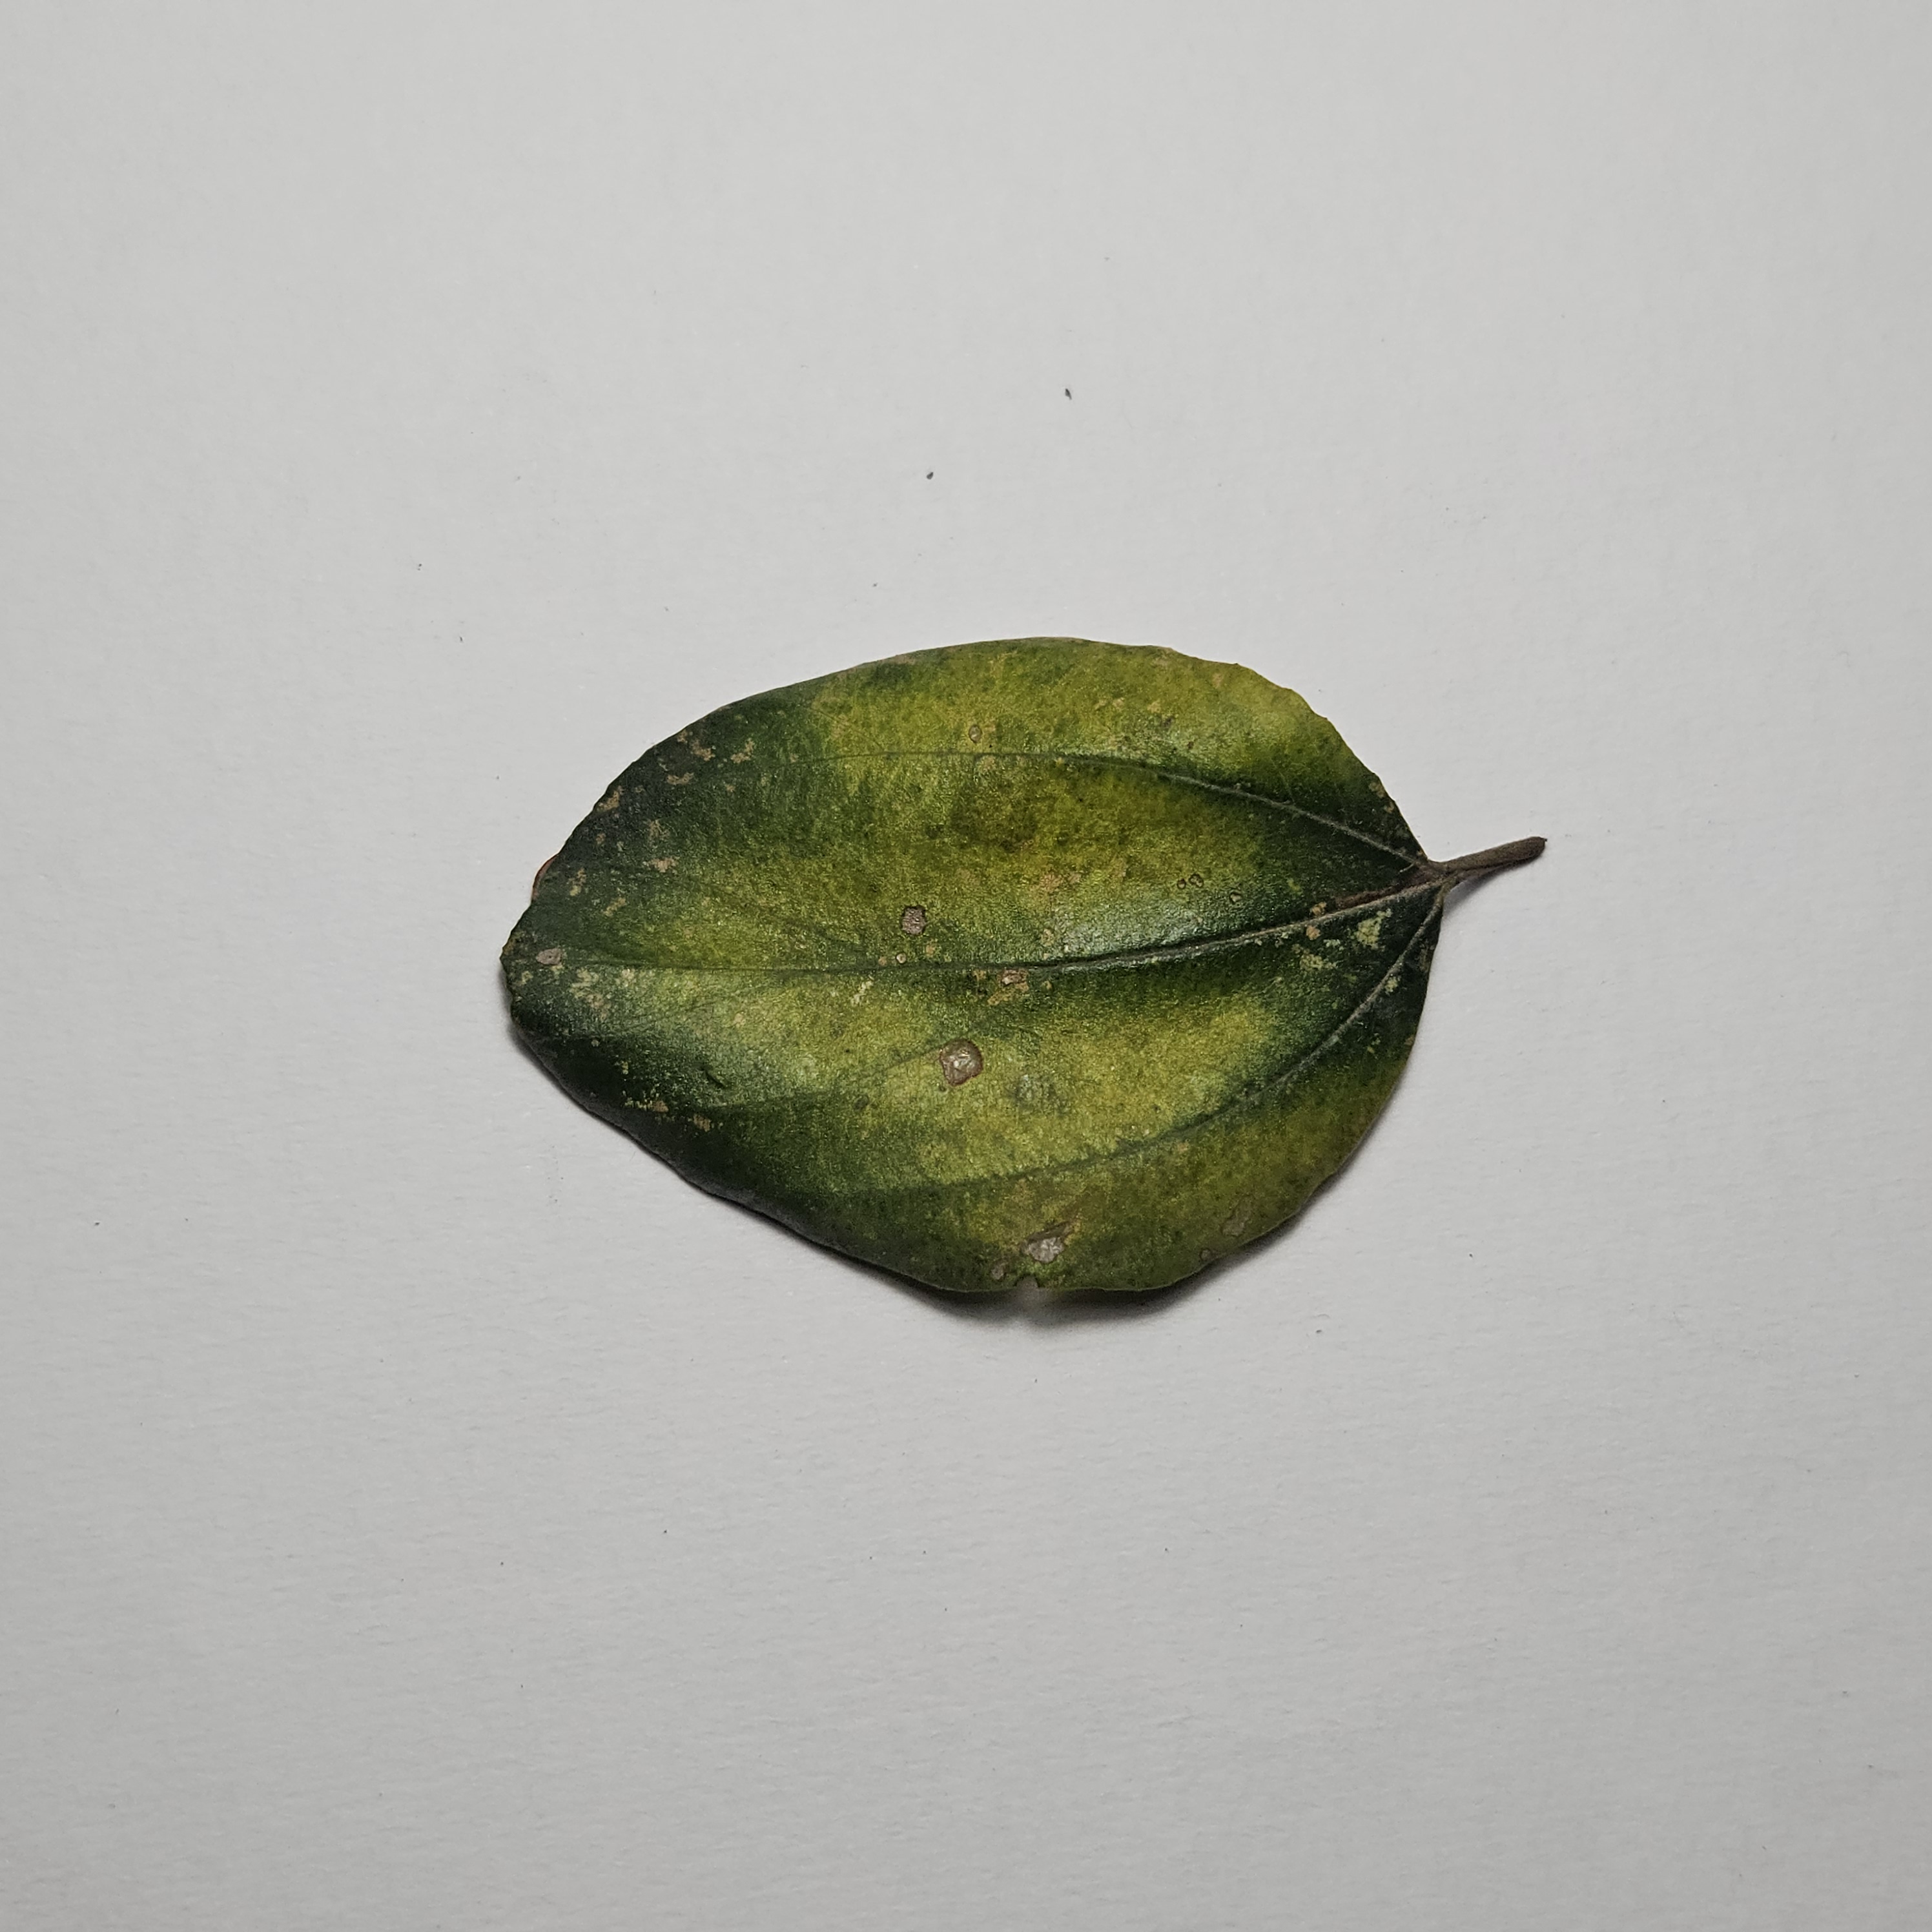
Label: Yellow